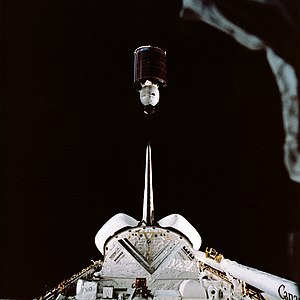
STS-41-B / Missionen
STS-41-B var Challengers fjerde rumfærge-mission.